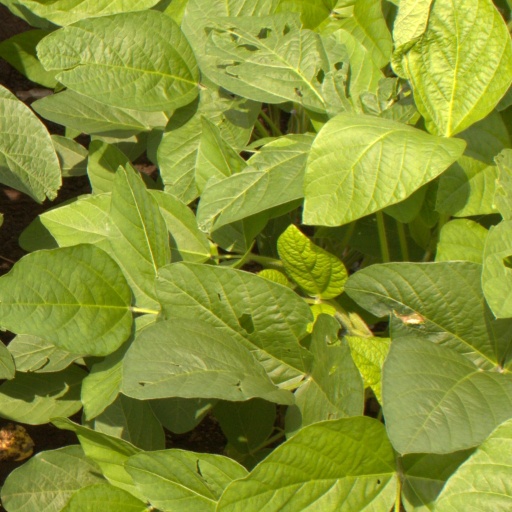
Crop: soybean